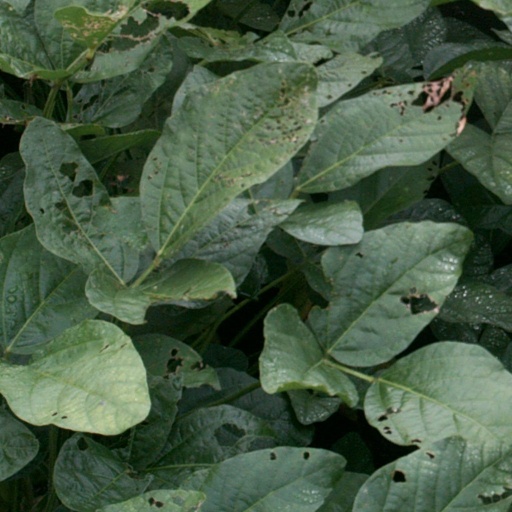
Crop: soybean